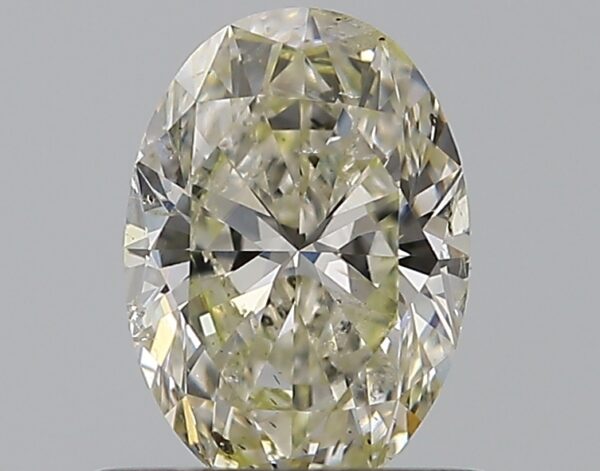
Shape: oval
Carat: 0.7
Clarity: SI2
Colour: K
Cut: EX
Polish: VG
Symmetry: VG
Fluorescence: N
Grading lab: GIA
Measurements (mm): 6.83 x 4.84 x 3.1